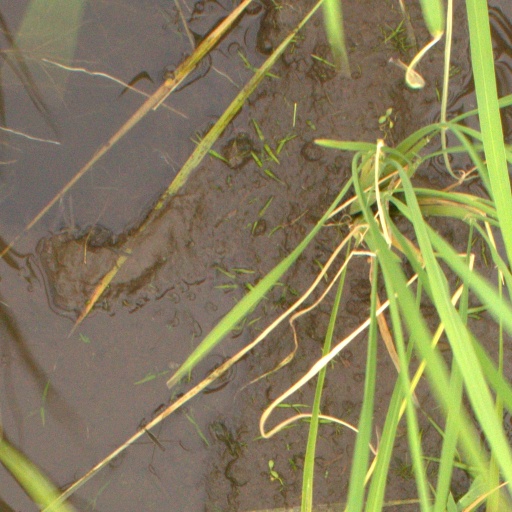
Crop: rice